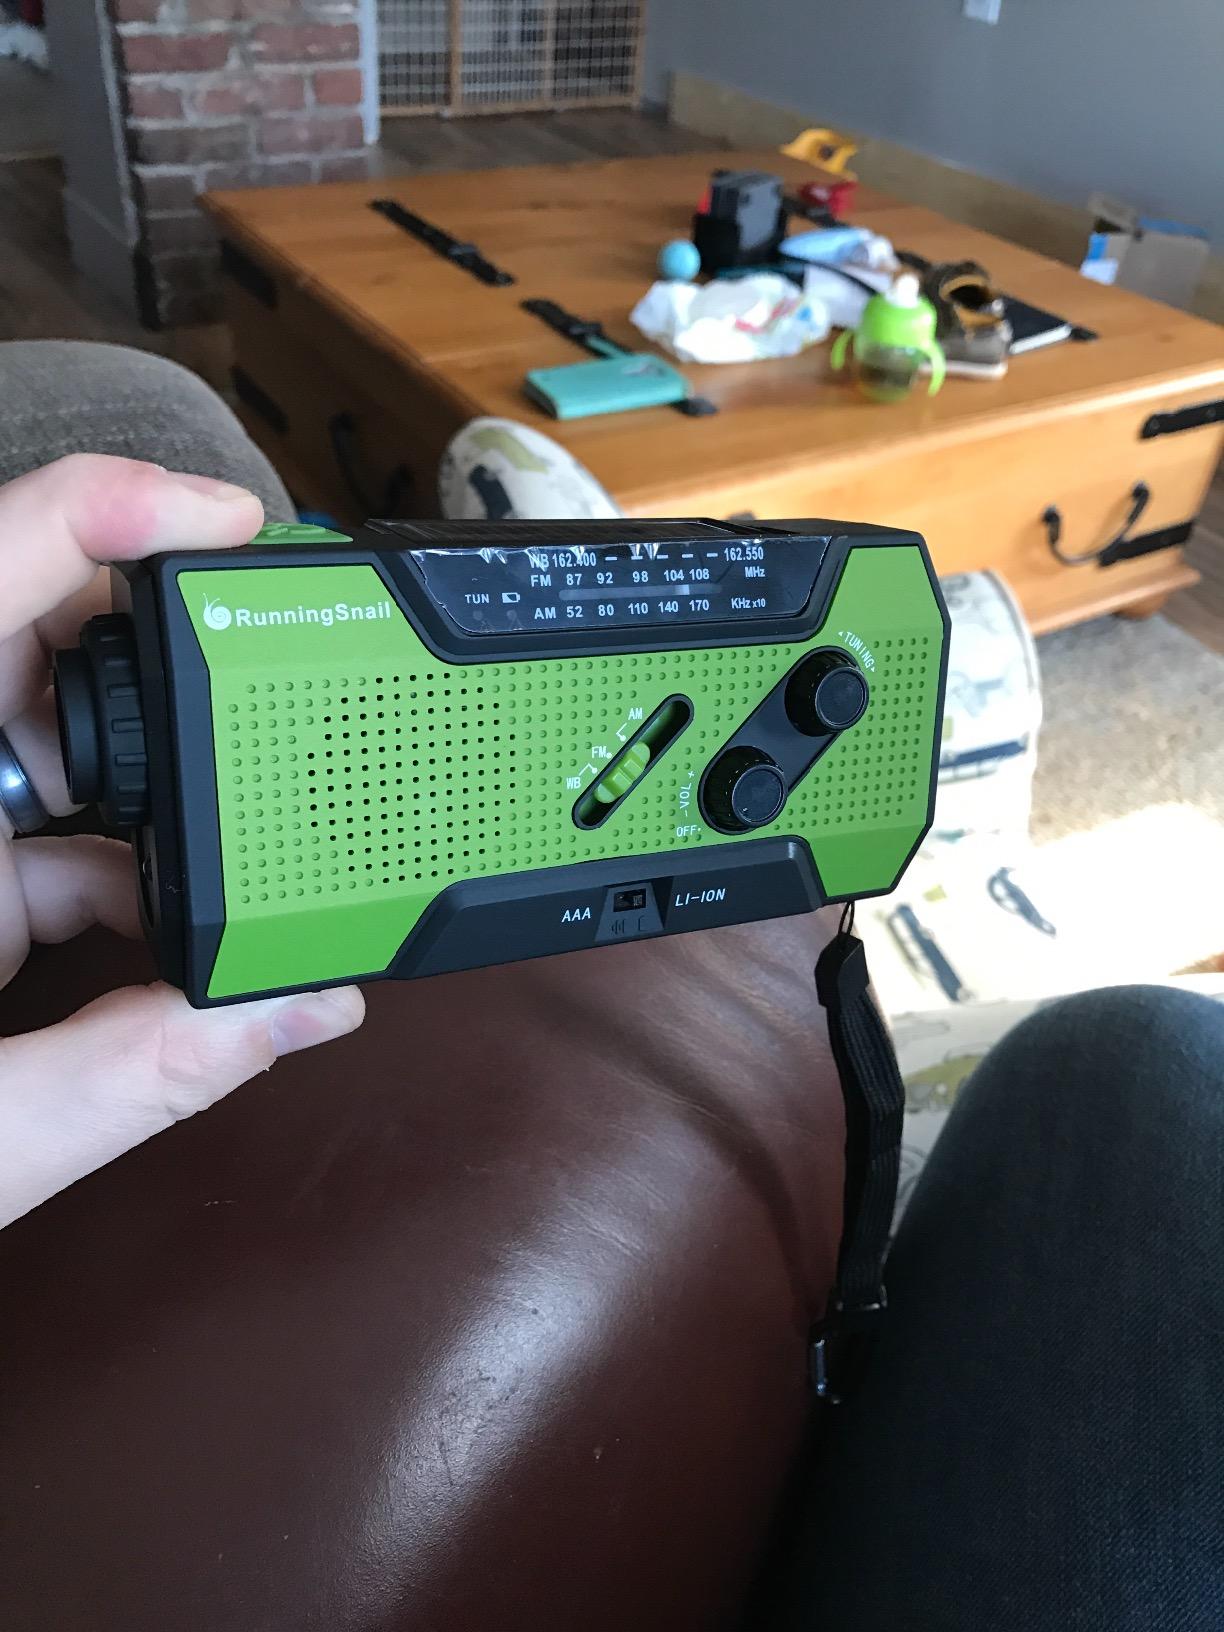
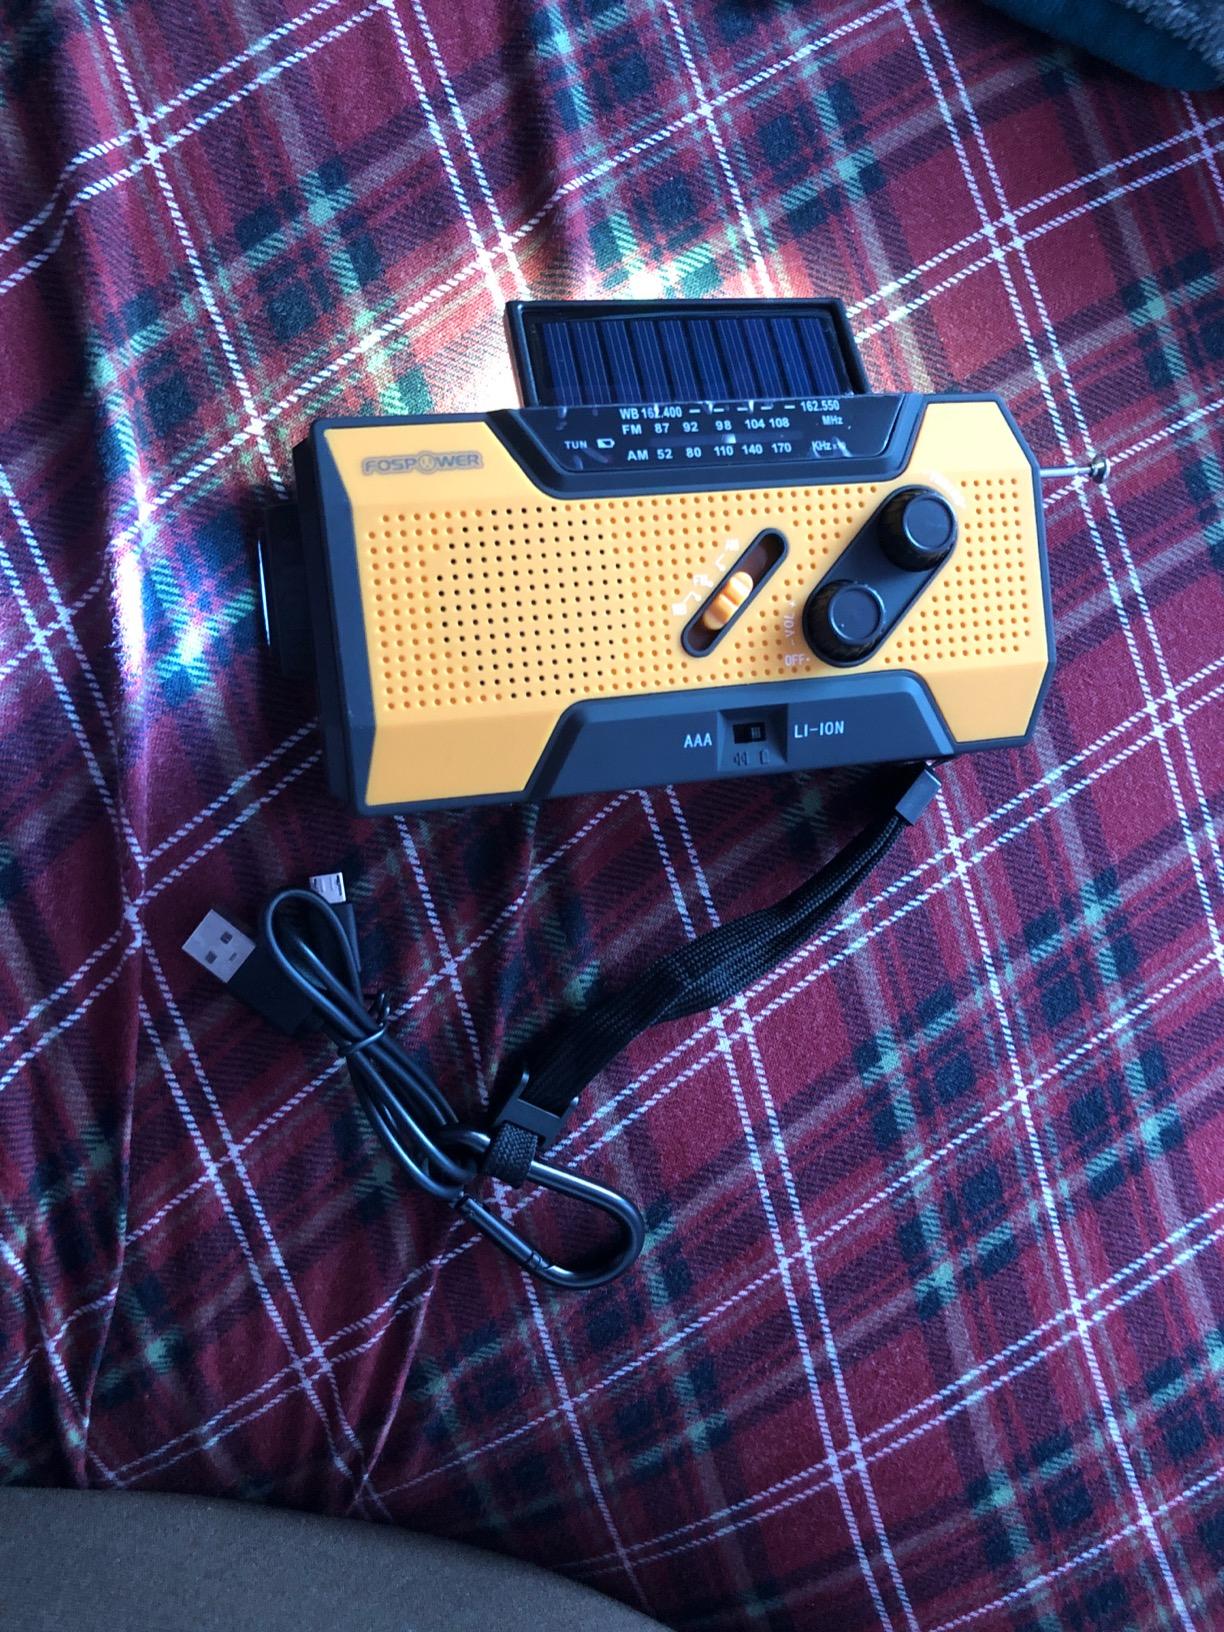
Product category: radio
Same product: no